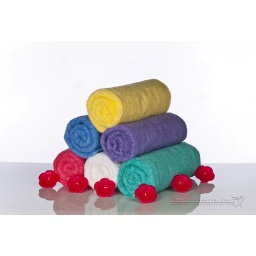
Bath towels against a white background in a studio environment